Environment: real
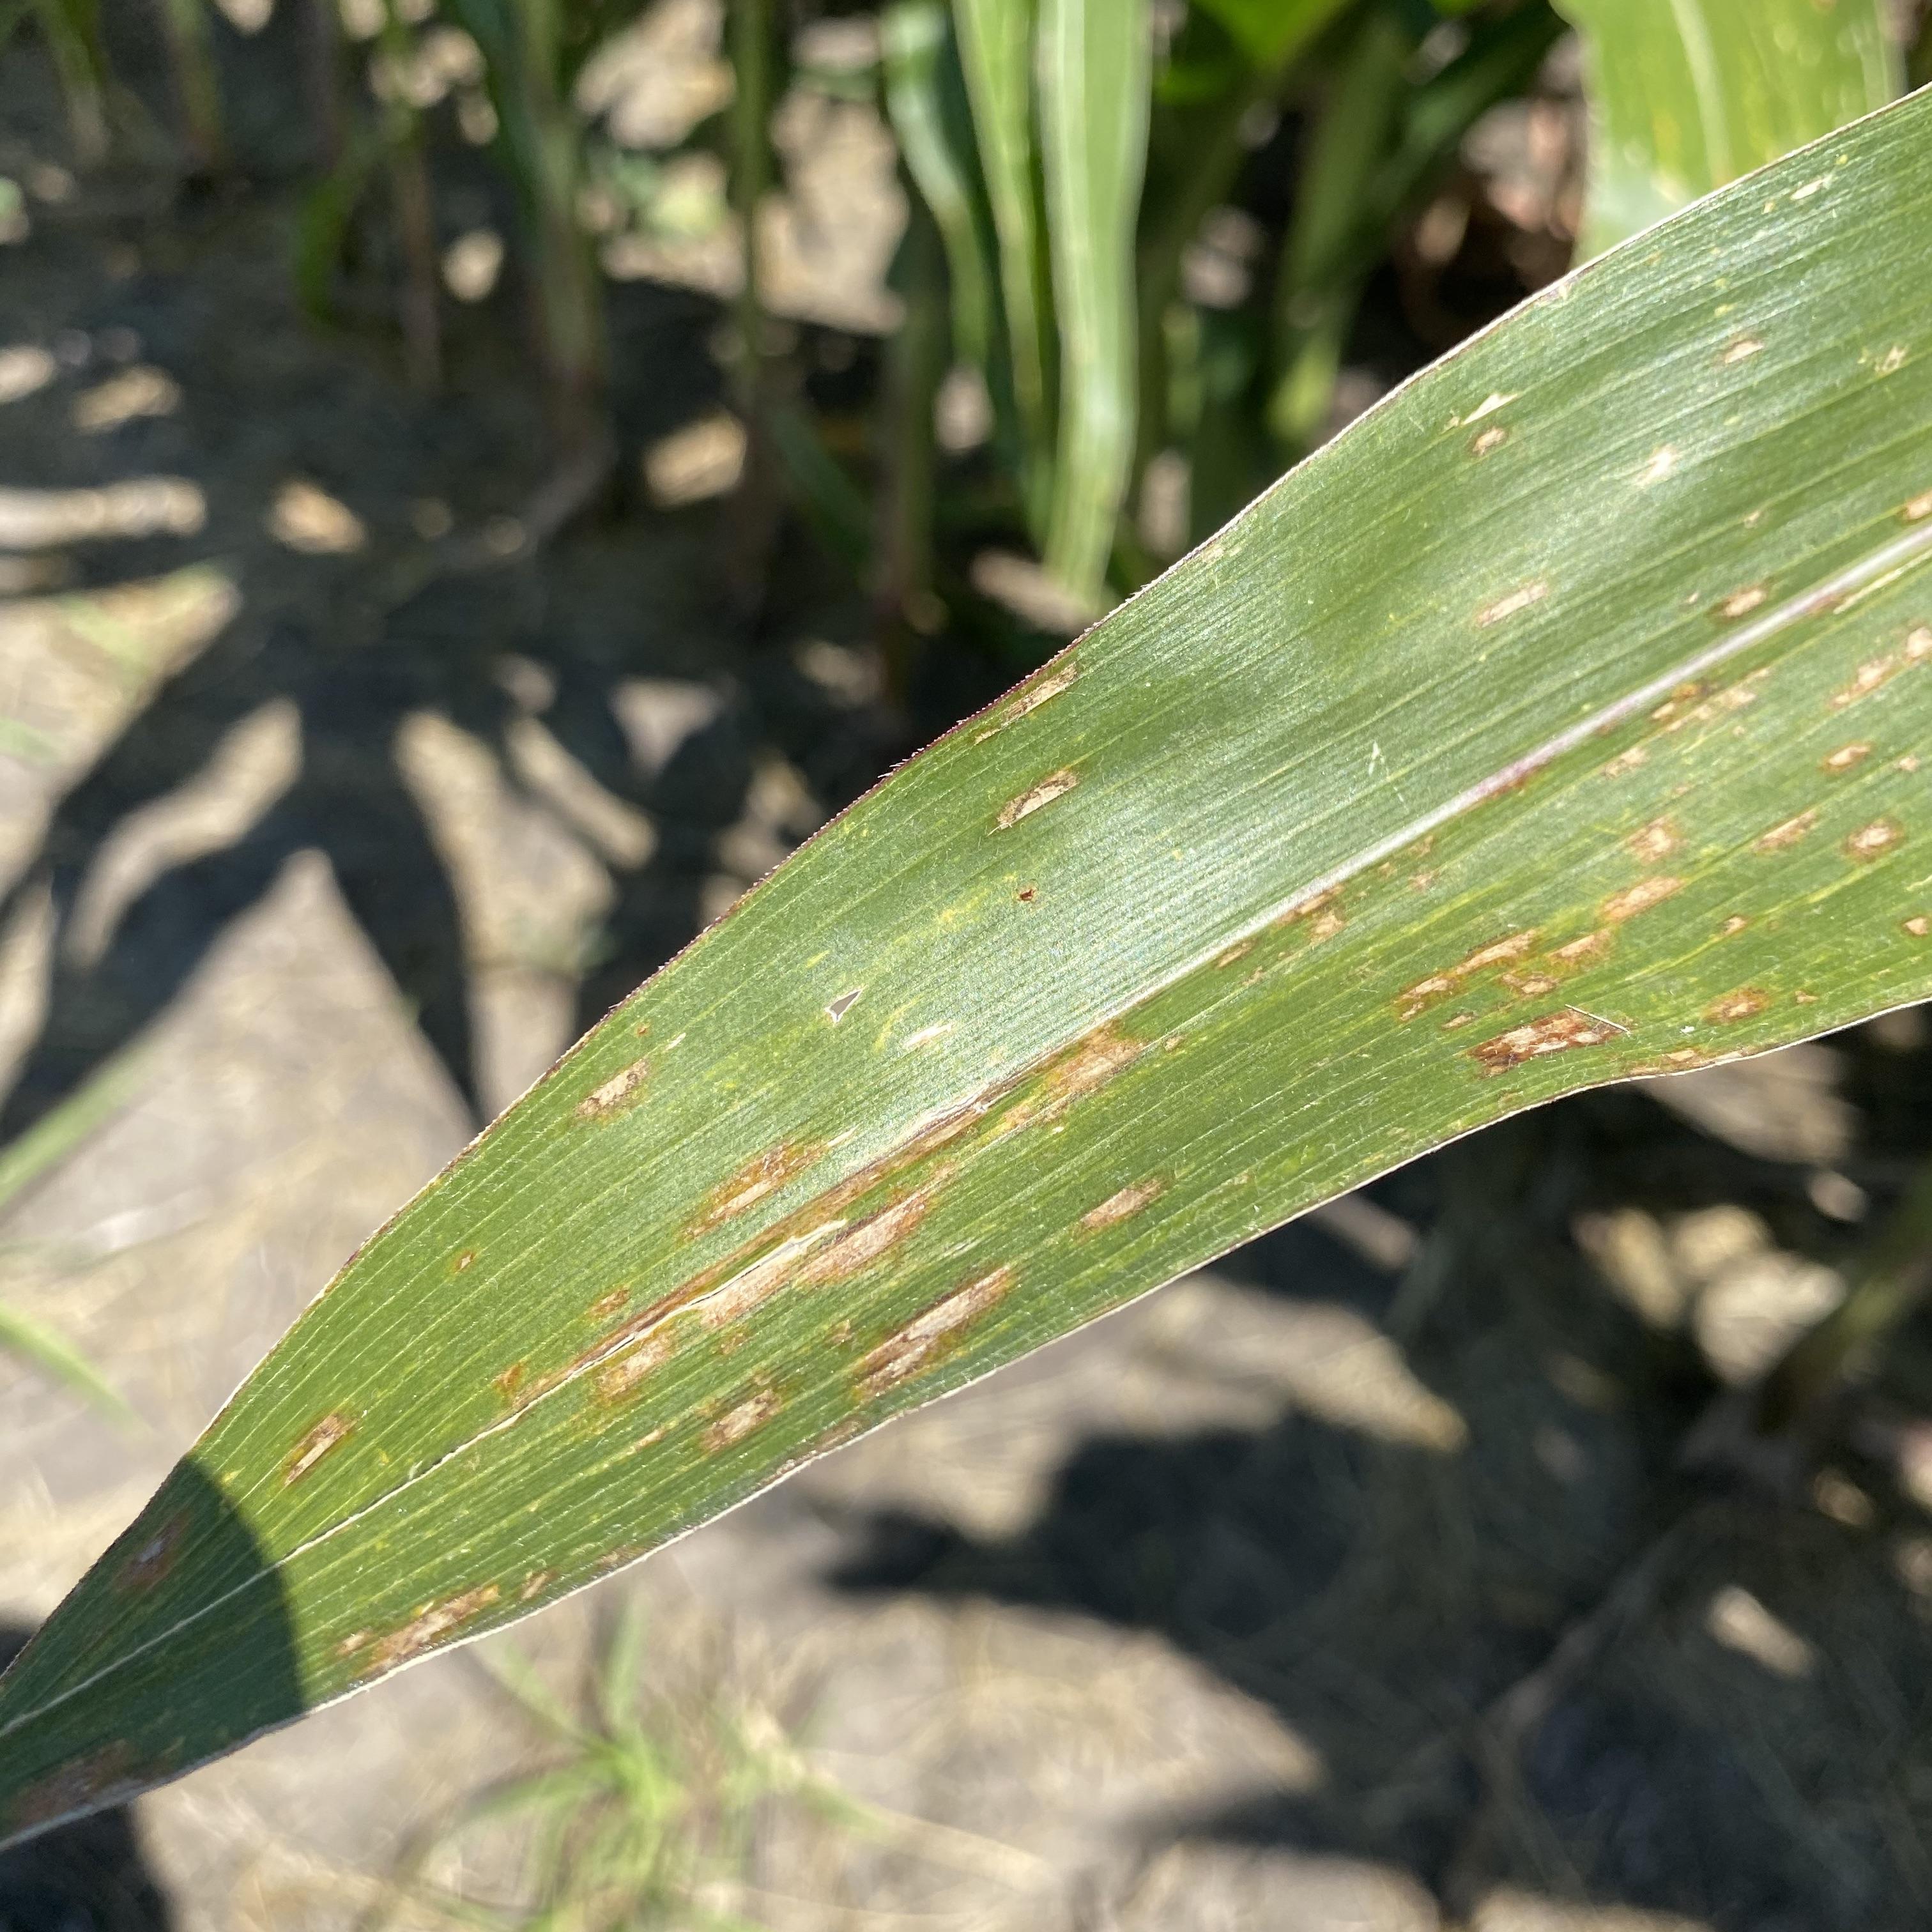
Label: gray_leaf_spot